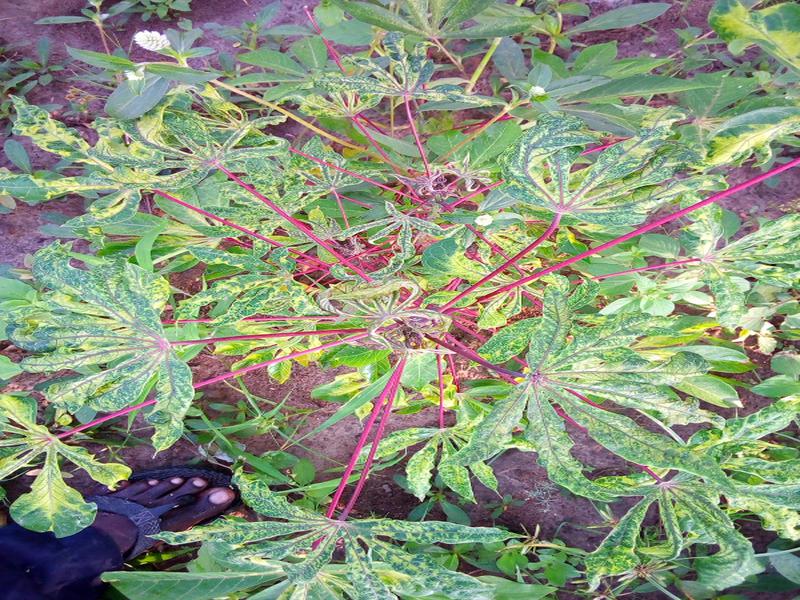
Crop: cassava
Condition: mosaic_disease